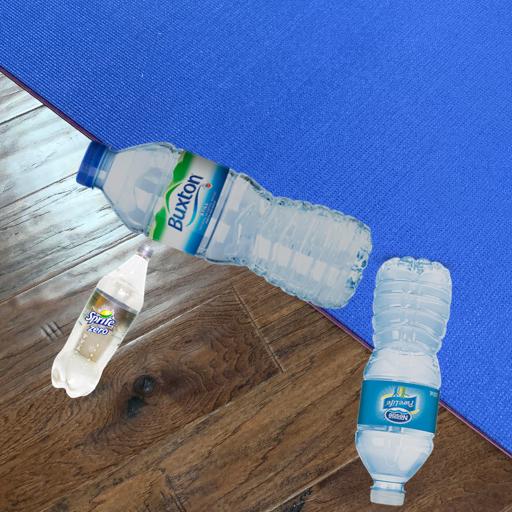
Label: bottles